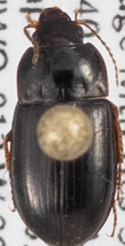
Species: Amara quenseli
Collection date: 2018-06-19
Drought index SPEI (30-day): -1.01
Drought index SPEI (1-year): -0.39
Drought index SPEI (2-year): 0.03